International Space Station

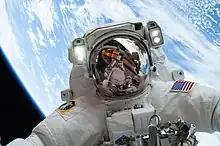
Mike Hopkins during a spacewalk

Other automated cargo spacecraft typically use a semi-automated process when arriving and departing from the station. These spacecraft are instructed to approach and park near the station. Once the crew on board the station is ready, the spacecraft is commanded to come close to the station, so that it can be grappled by an astronaut using the Mobile Servicing System robotic arm. The final mating of the spacecraft to the station is achieved using the robotic arm (a process known as berthing). Spacecraft using this semi-automated process include the American Cygnus and the Japanese HTV-X. The now-retired American SpaceX Dragon 1, European ATV and Japanese HTV also used this process.